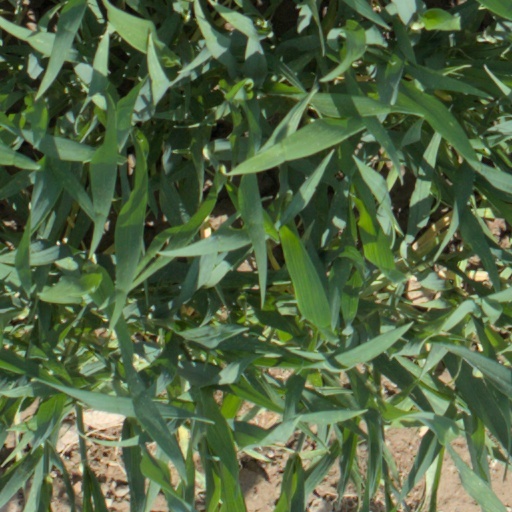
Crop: wheat